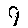
Label: 9